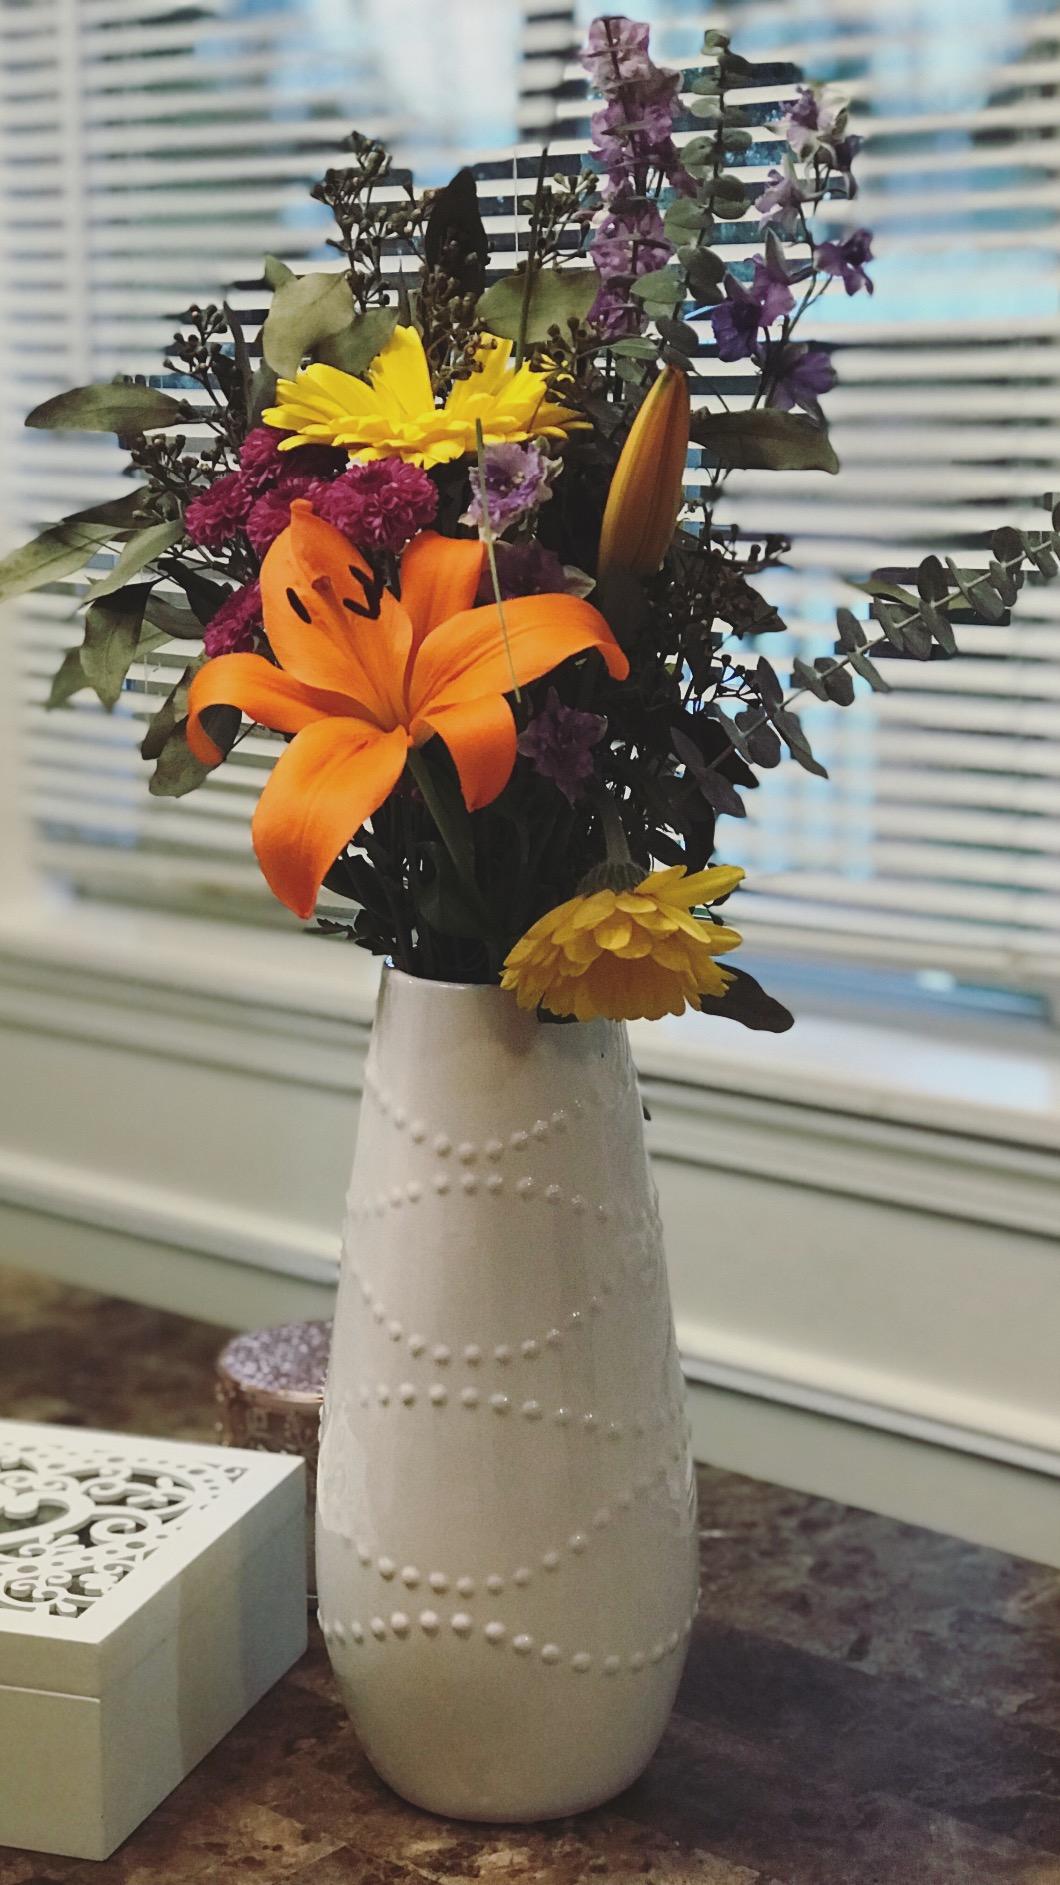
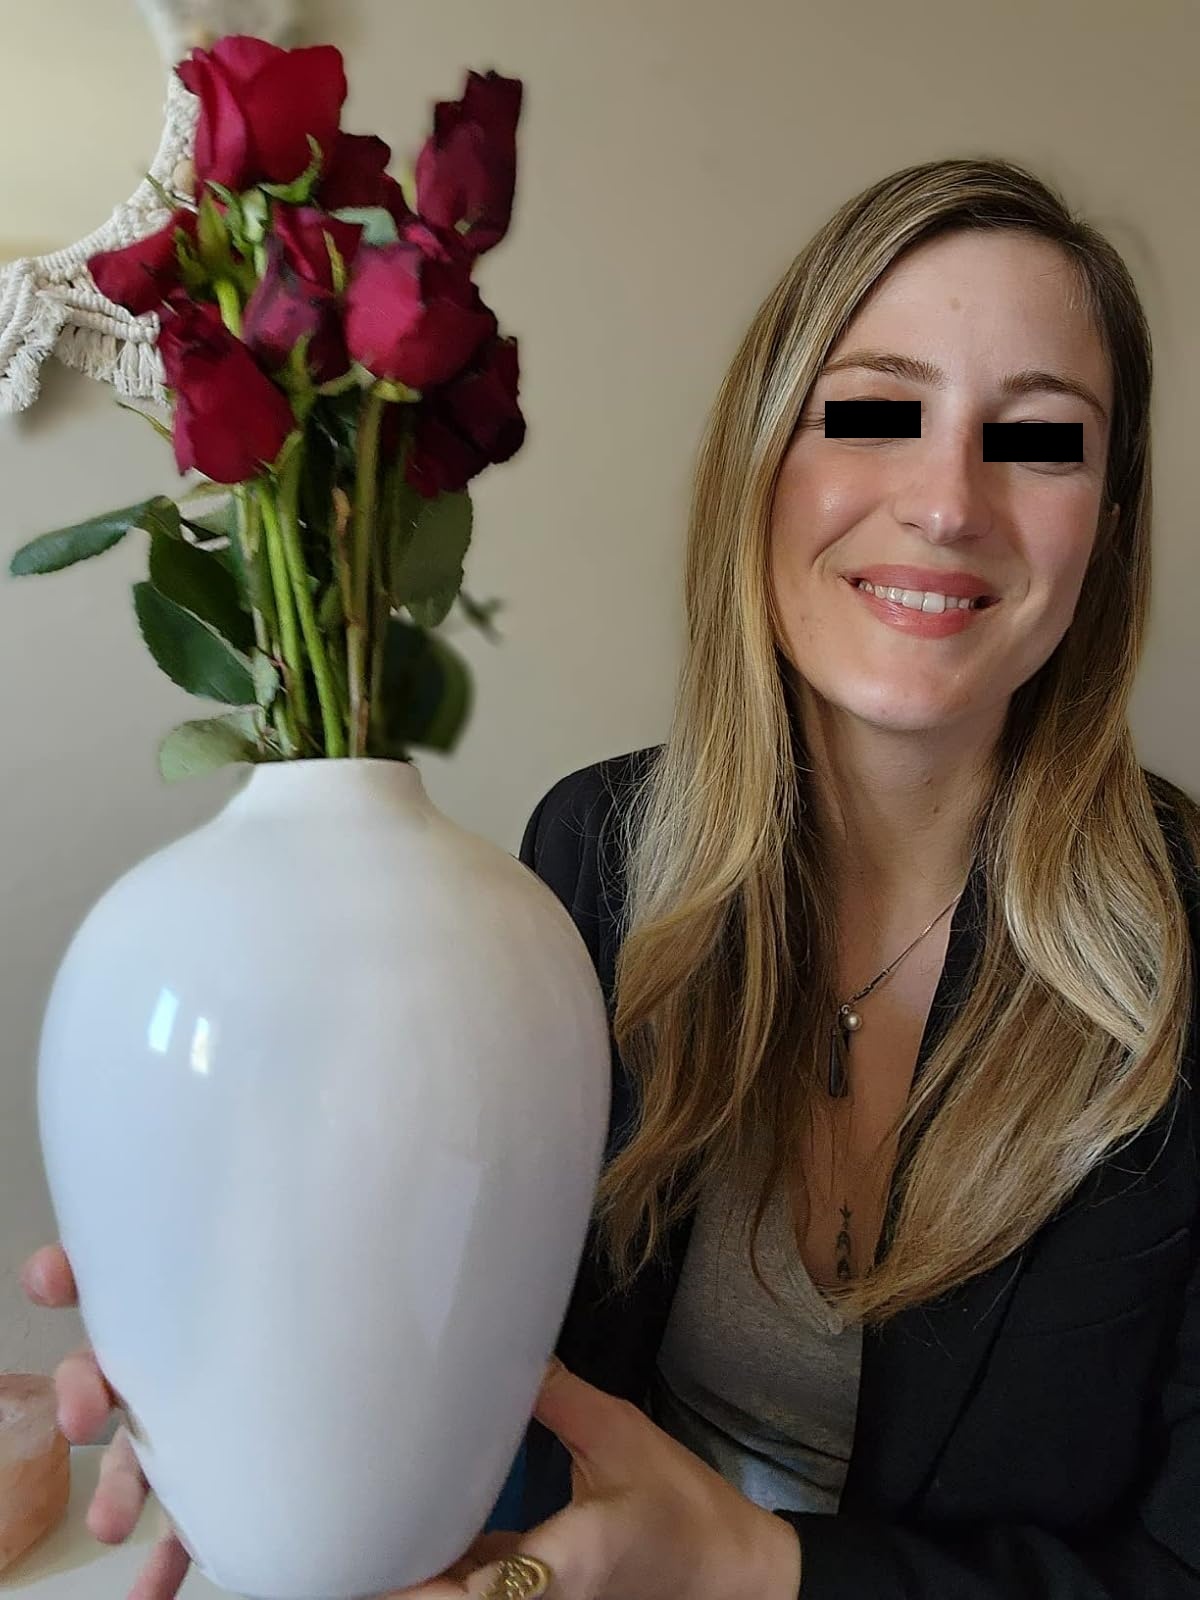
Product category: vase
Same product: no